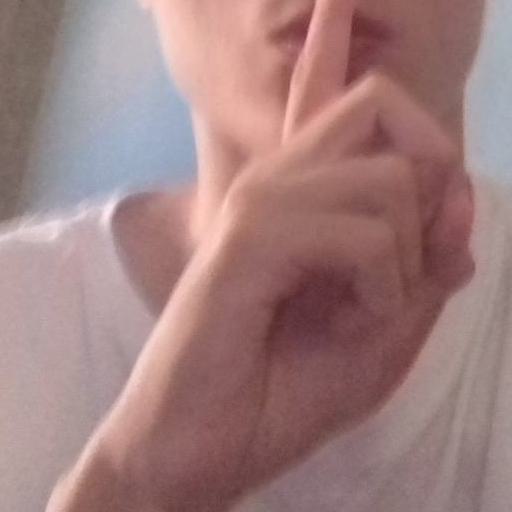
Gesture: mute